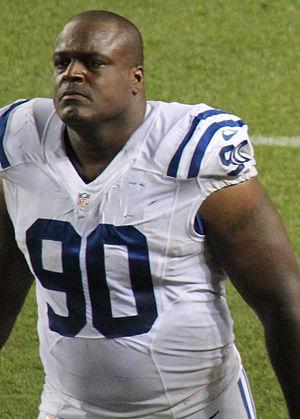
Cory Bartholomew Redding, né le 15 novembre 1980 à Houston, est un joueur américain de football américain. Il joue actuellement avec les Colts d'Indianapolis.